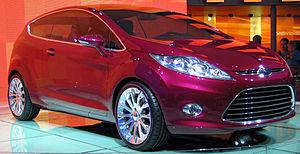
Depuis 1976, la Ford Fiesta est un modèle d'automobile 3-5 portes produit par le constructeur américain Ford et sa filiale Ford Europe. Six versions successives de la Fiesta sont conçues depuis sa création. La petite Ford est produite uniquement en Europe jusqu'en 1996, mais depuis le modèle et des variantes sont aussi produites dans les pays émergents pour ces-dits marchés. Cette citadine polyvalente, à l'origine destinée au marché européen, est désormais également commercialisée sur d'autres continents.